Aleksandr Ivanovich Korolyov

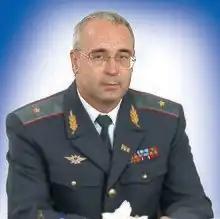
Korolyov in 2006

Aleksandr Ivanovich Korolyov (born 24 October 1959) is a Transnistrian politician. He is of Russian ethnicity.